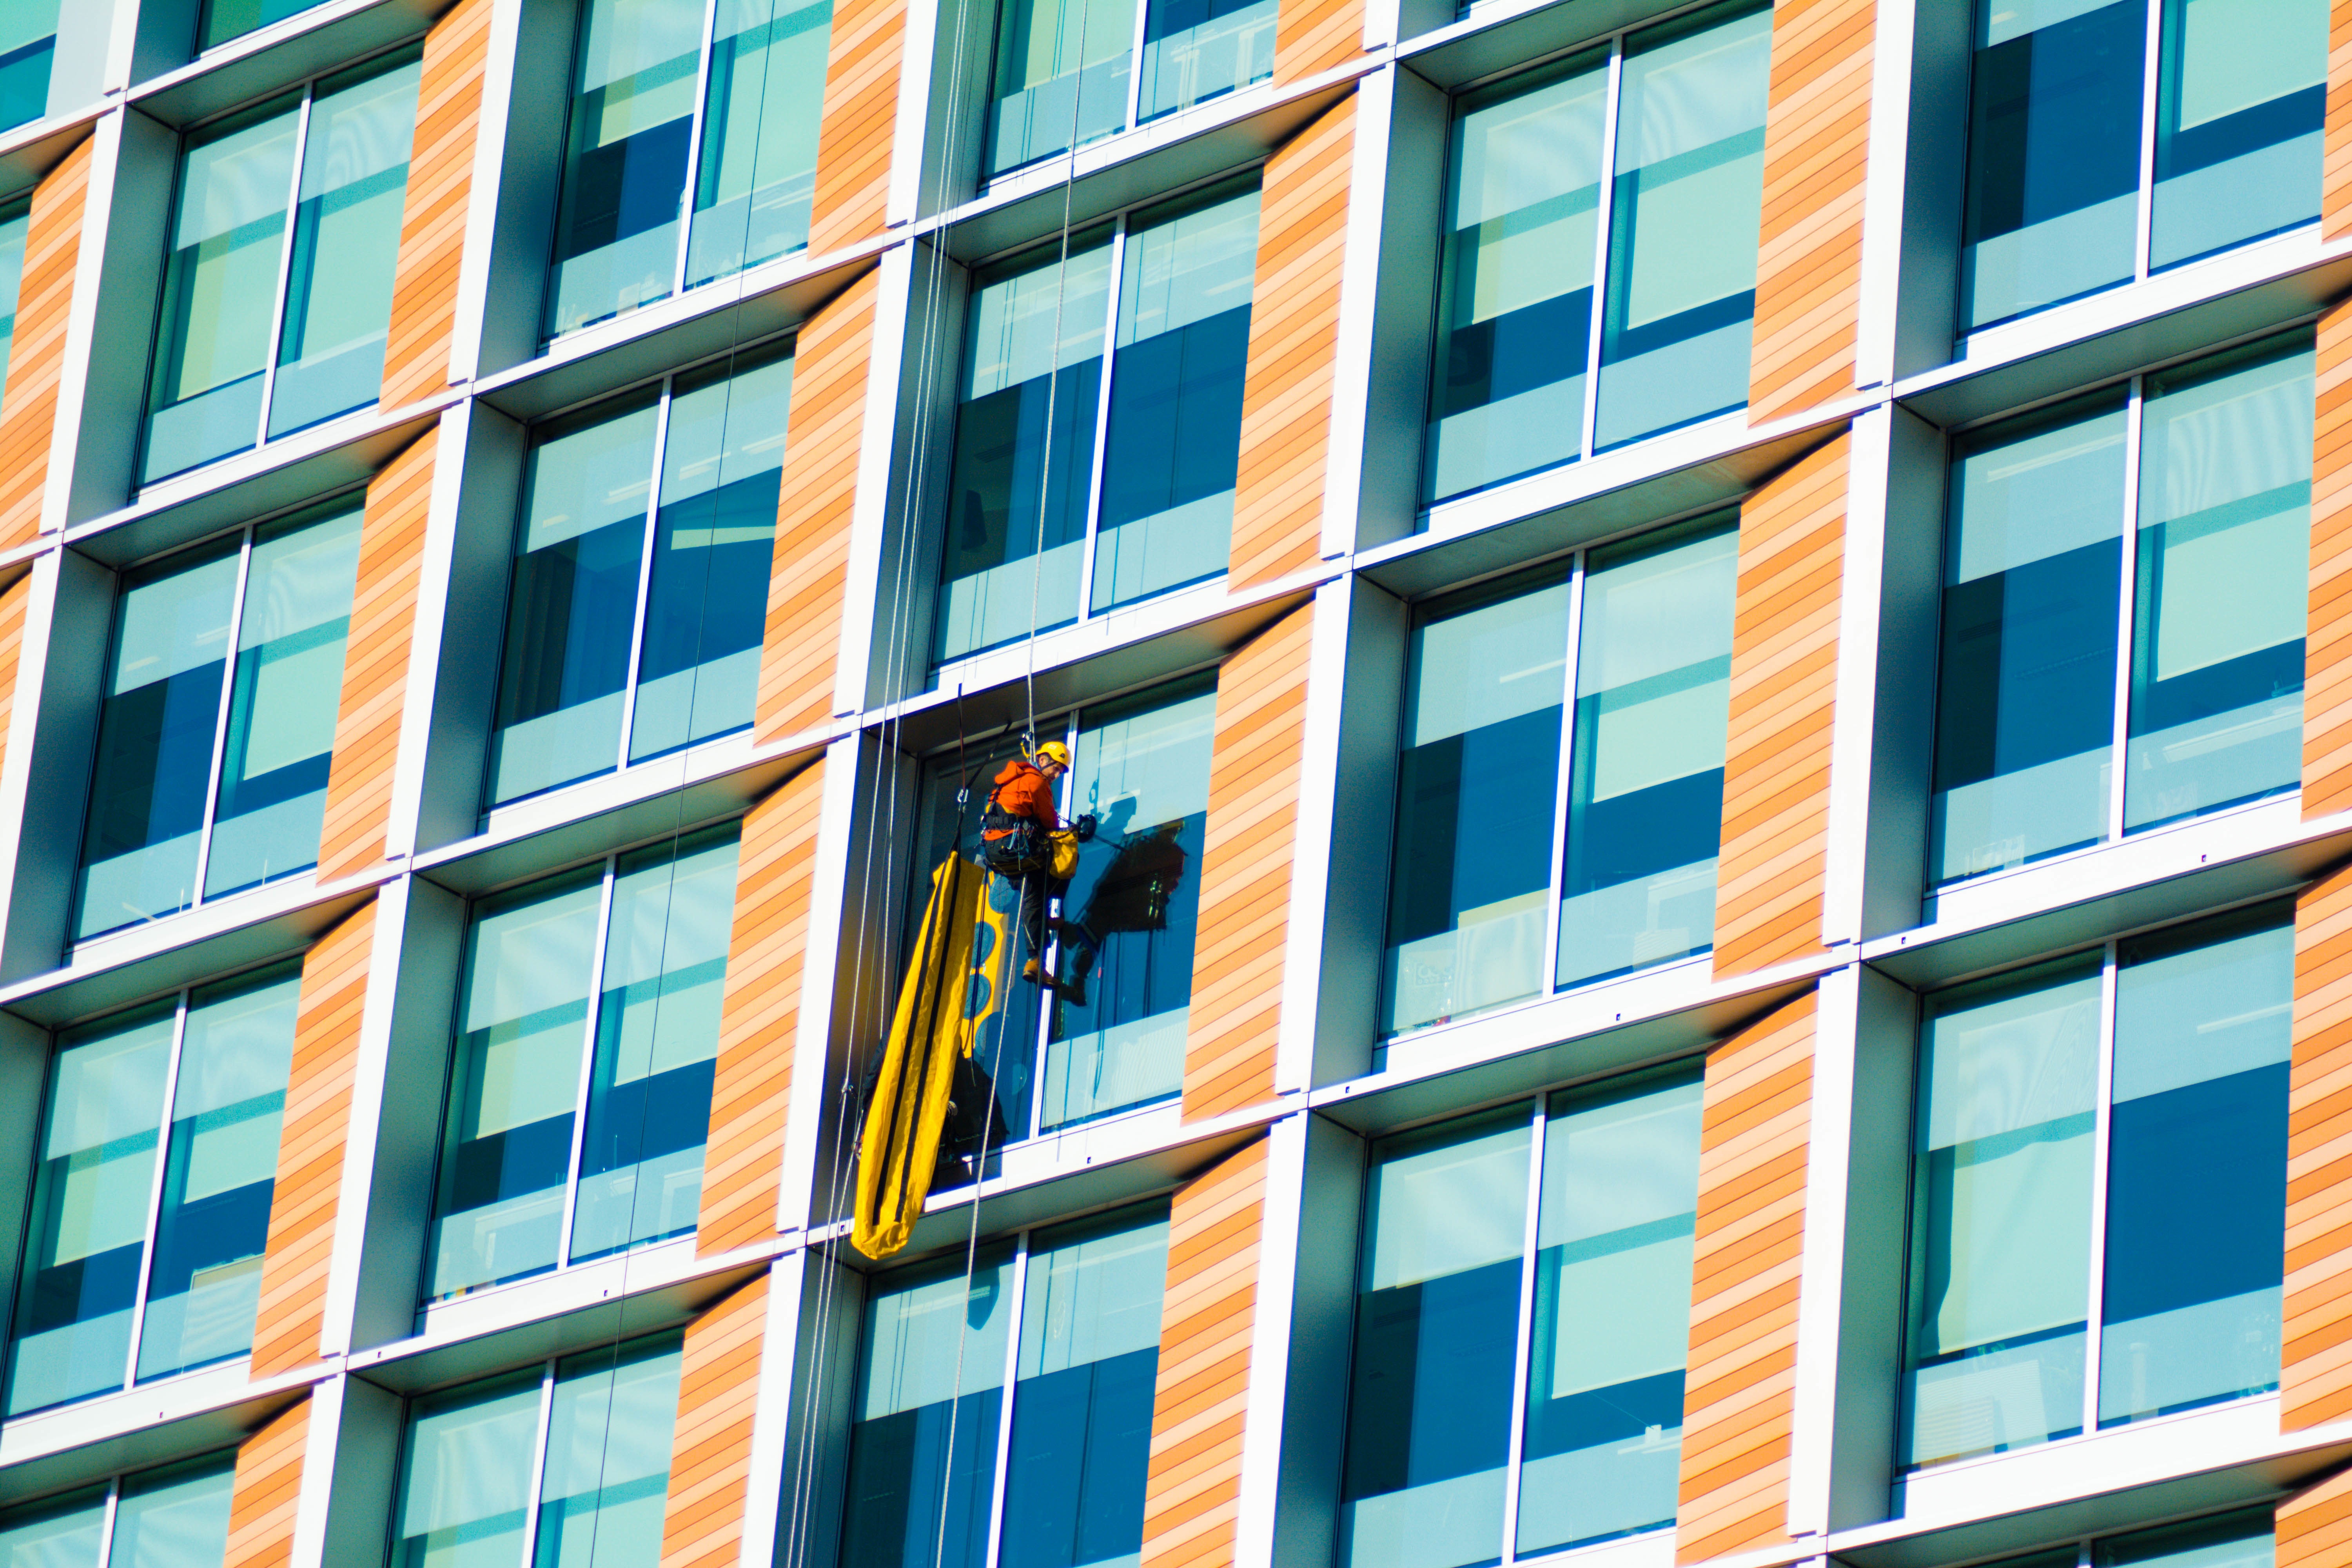
architecture, window, building, city, skyscraper, downtown, line, color, facade, blue, tower block, metropolis, condominium, neighbourhood, urban area, residential area, window covering